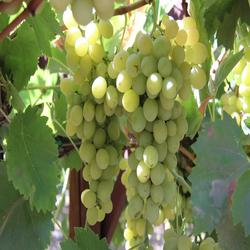
Label: Grapes